Rescue swimmer

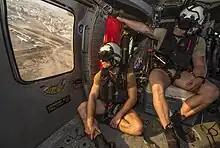
SAR swimmers flying to their training

The release of the 2006 motion picture "The Guardian", starring Kevin Costner and Ashton Kutcher, introduced viewers to this small group of elite rescue workers.